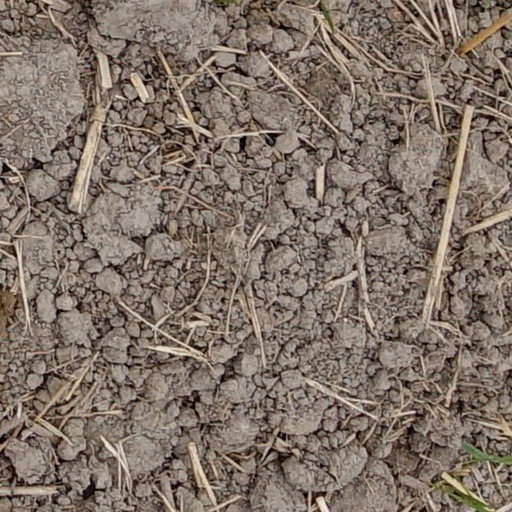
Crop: wheat